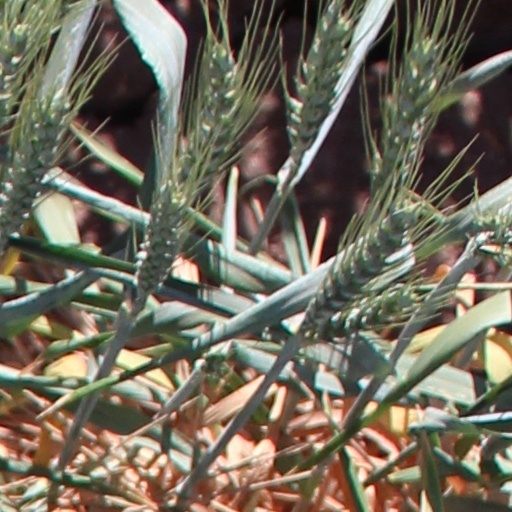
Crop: wheat